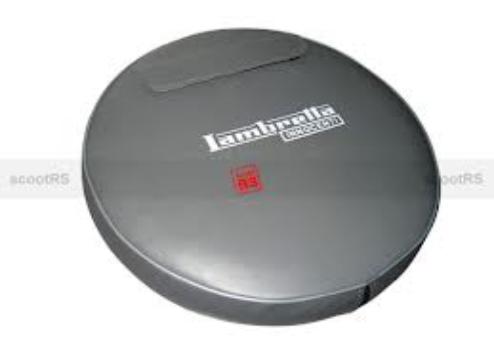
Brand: lambretta
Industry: Transportation